Question: What is the girl in black doing?
Tambaya: Me yarinyar dake sanyi da baƙi takeyi?
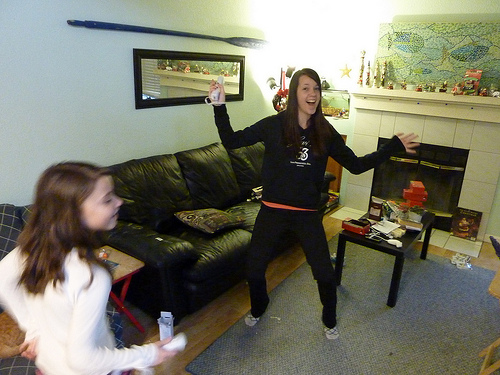
Answer: Dancing.
Amsa: Rawa.